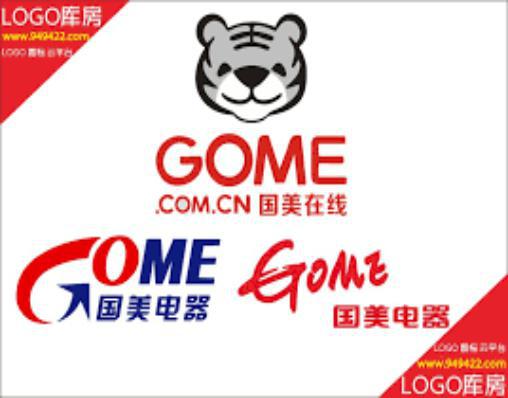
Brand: gome-3
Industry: Electronic